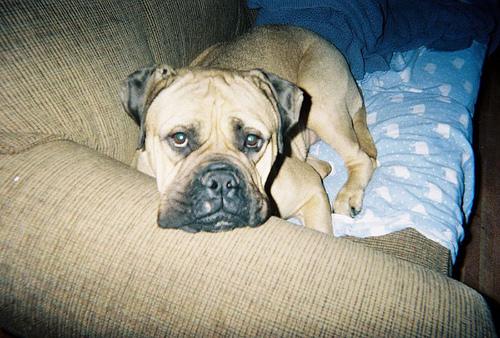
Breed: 231-n000077-bull_mastiff